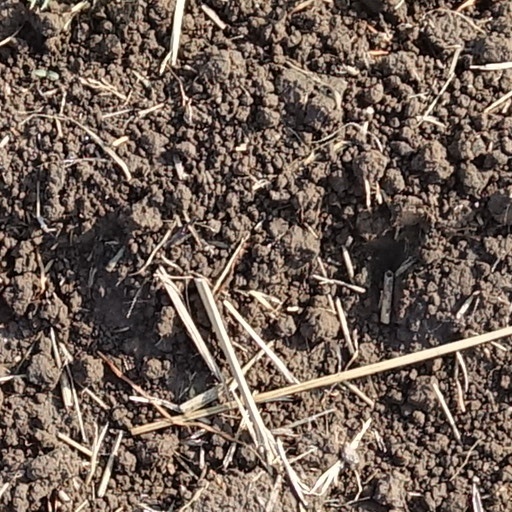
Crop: wheat